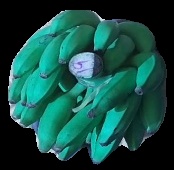
Variety: elakki-bale
Grade: grade3